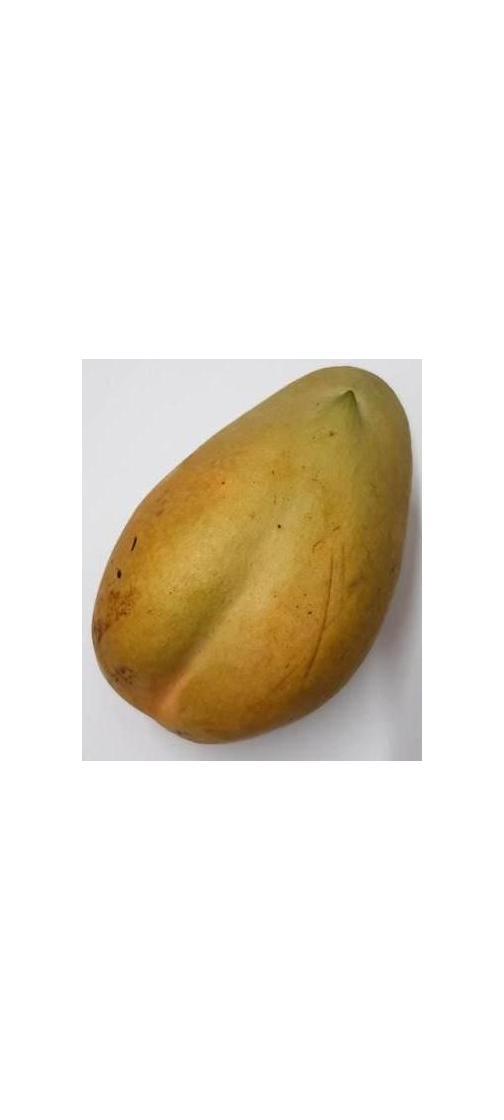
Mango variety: Bari-11